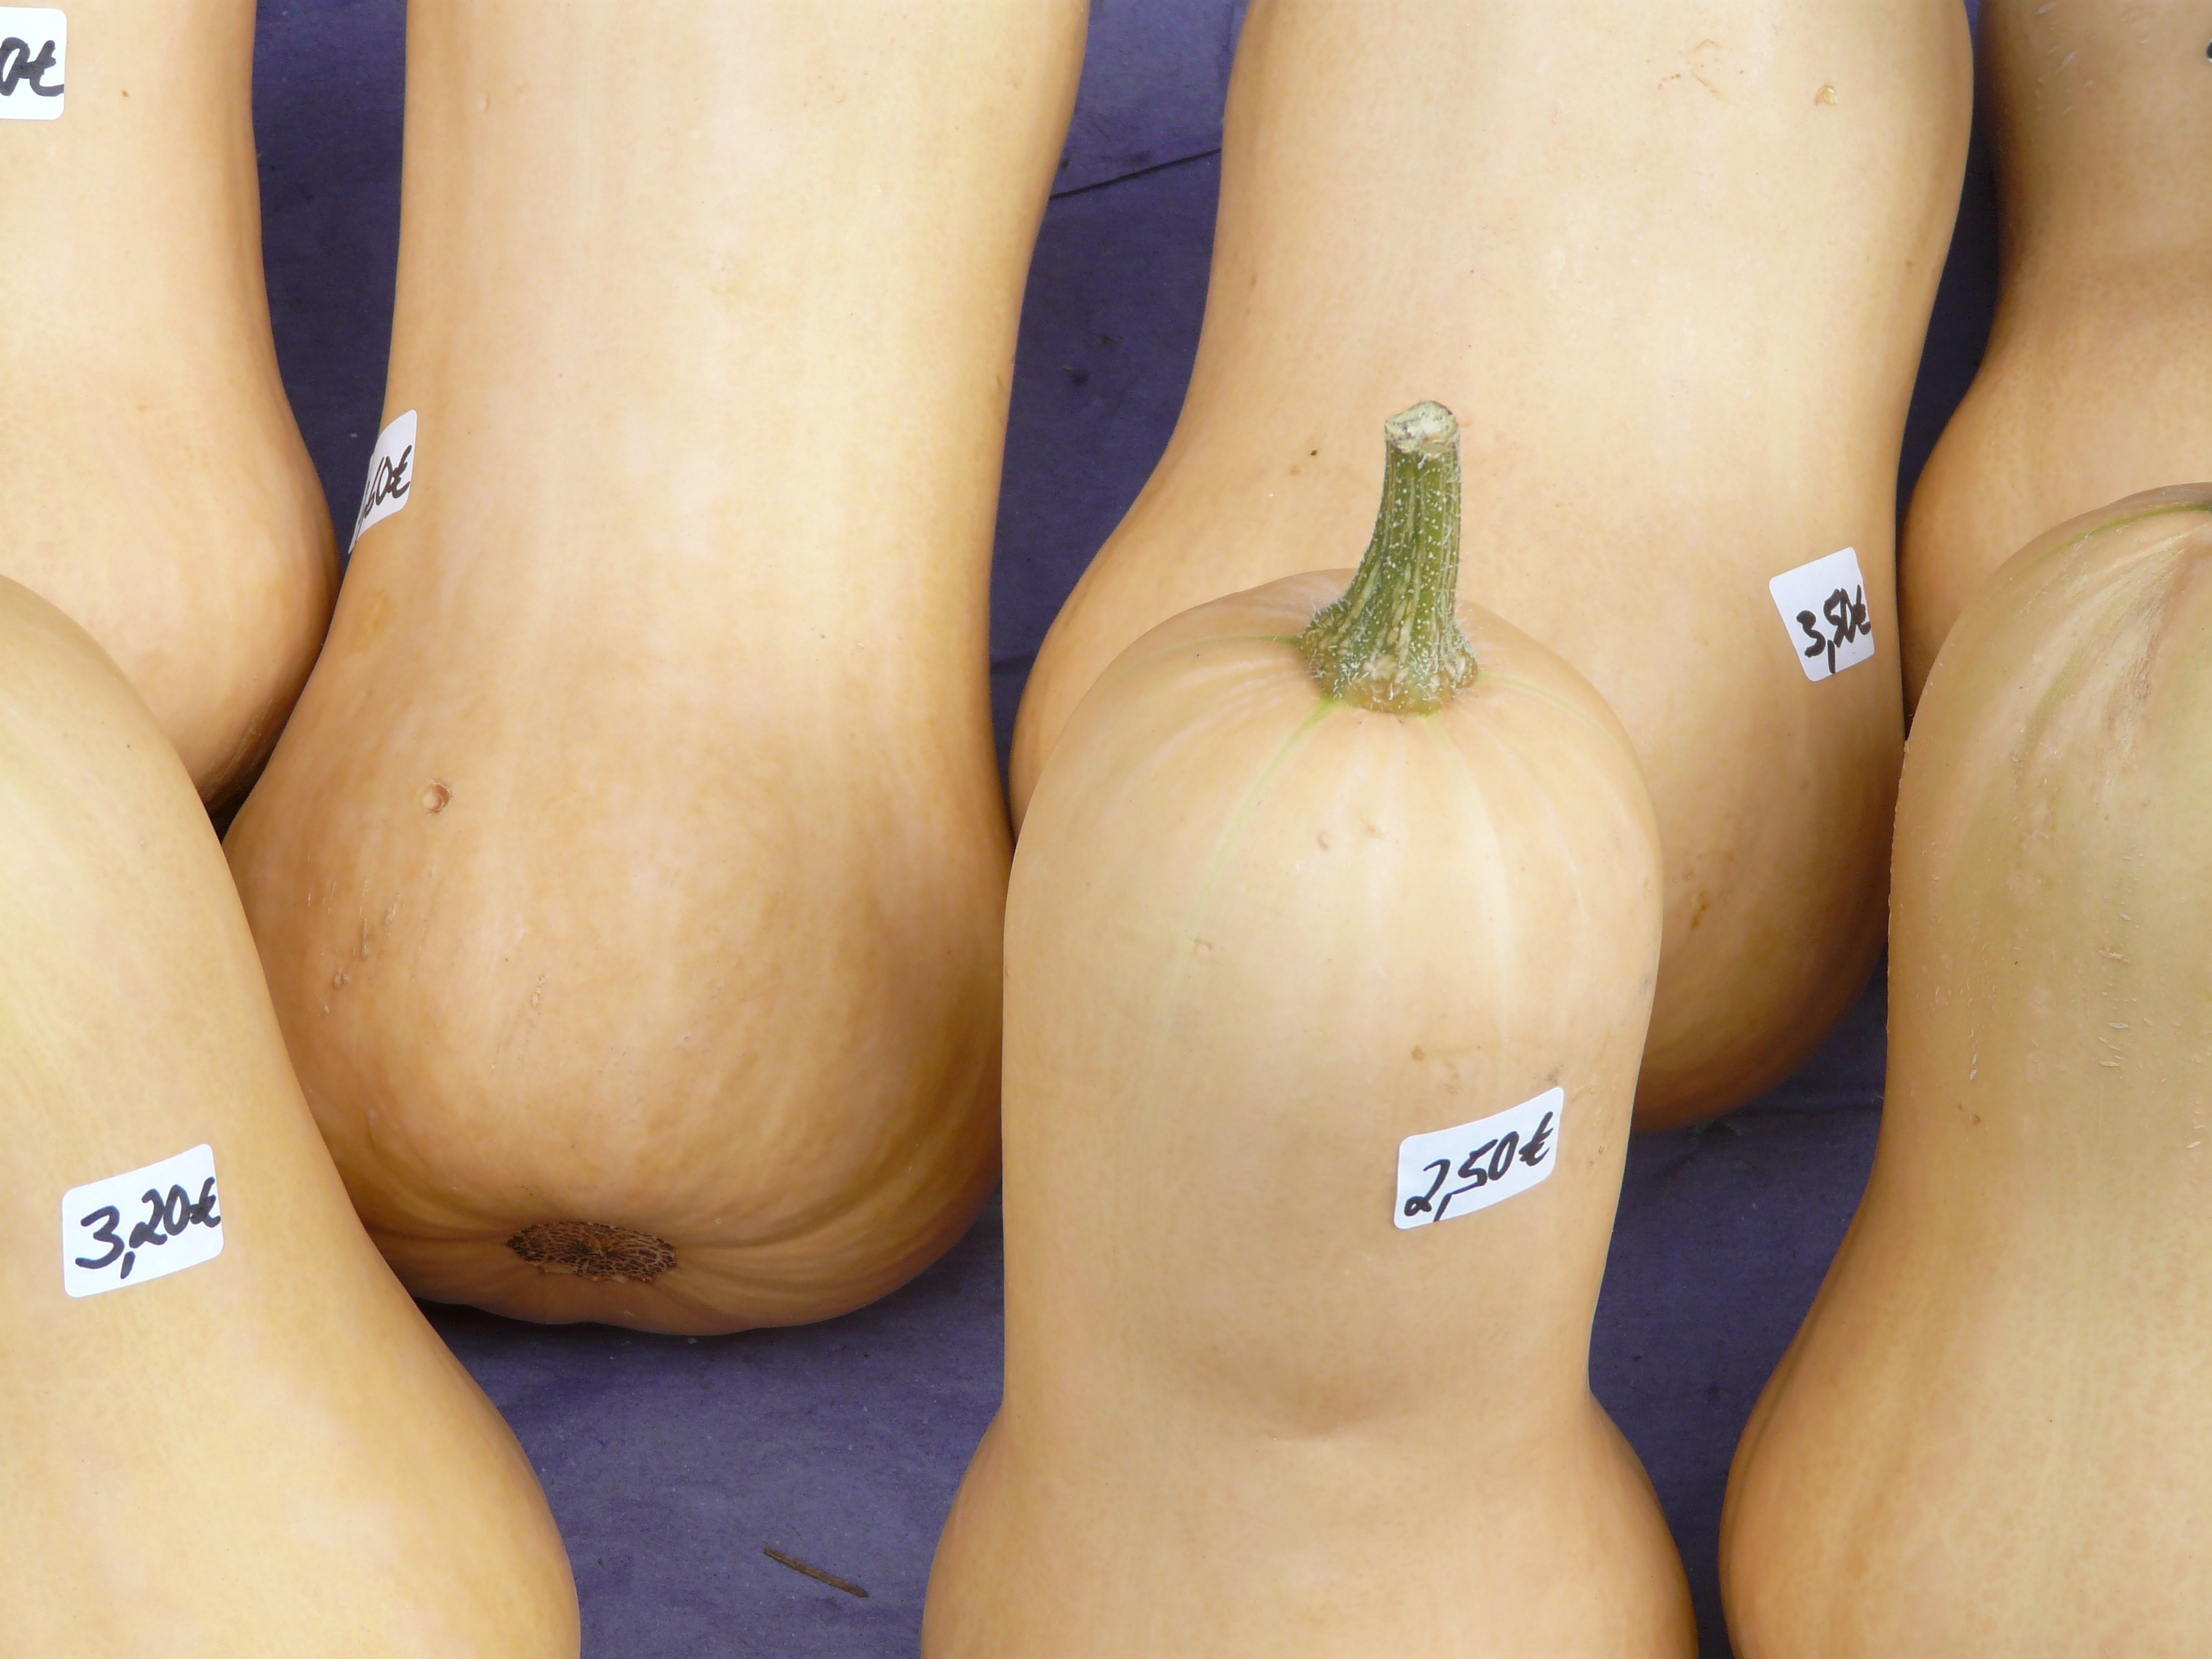
hand, leg, finger, pumpkin, arm, chest, close up, human body, thigh, skin, choose, organ, sale, light brown, cucurbitaceae, abdomen, sense, whitish, cucurbita moschata, pear pumpkin, butter nut squash, musk pumpkin